Edward Hicks (bishop)

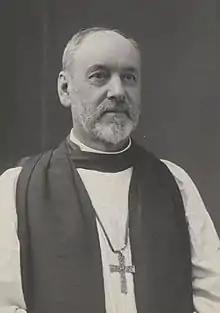

Edward Lee Hicks (23 December 1843 – 14 August 1919) was an eminent Anglican priest and author who served as Bishop of Lincoln 1910–1919.